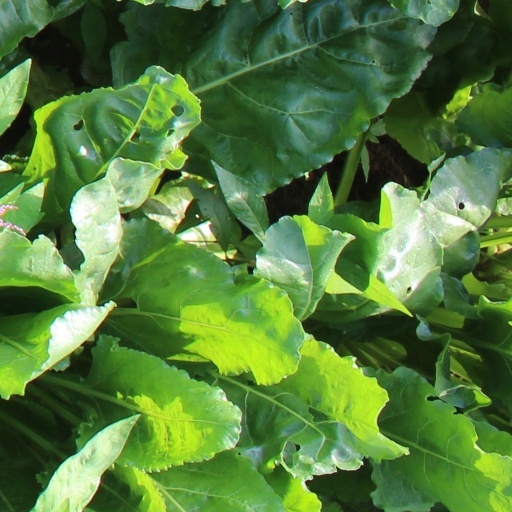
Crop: sugar beet